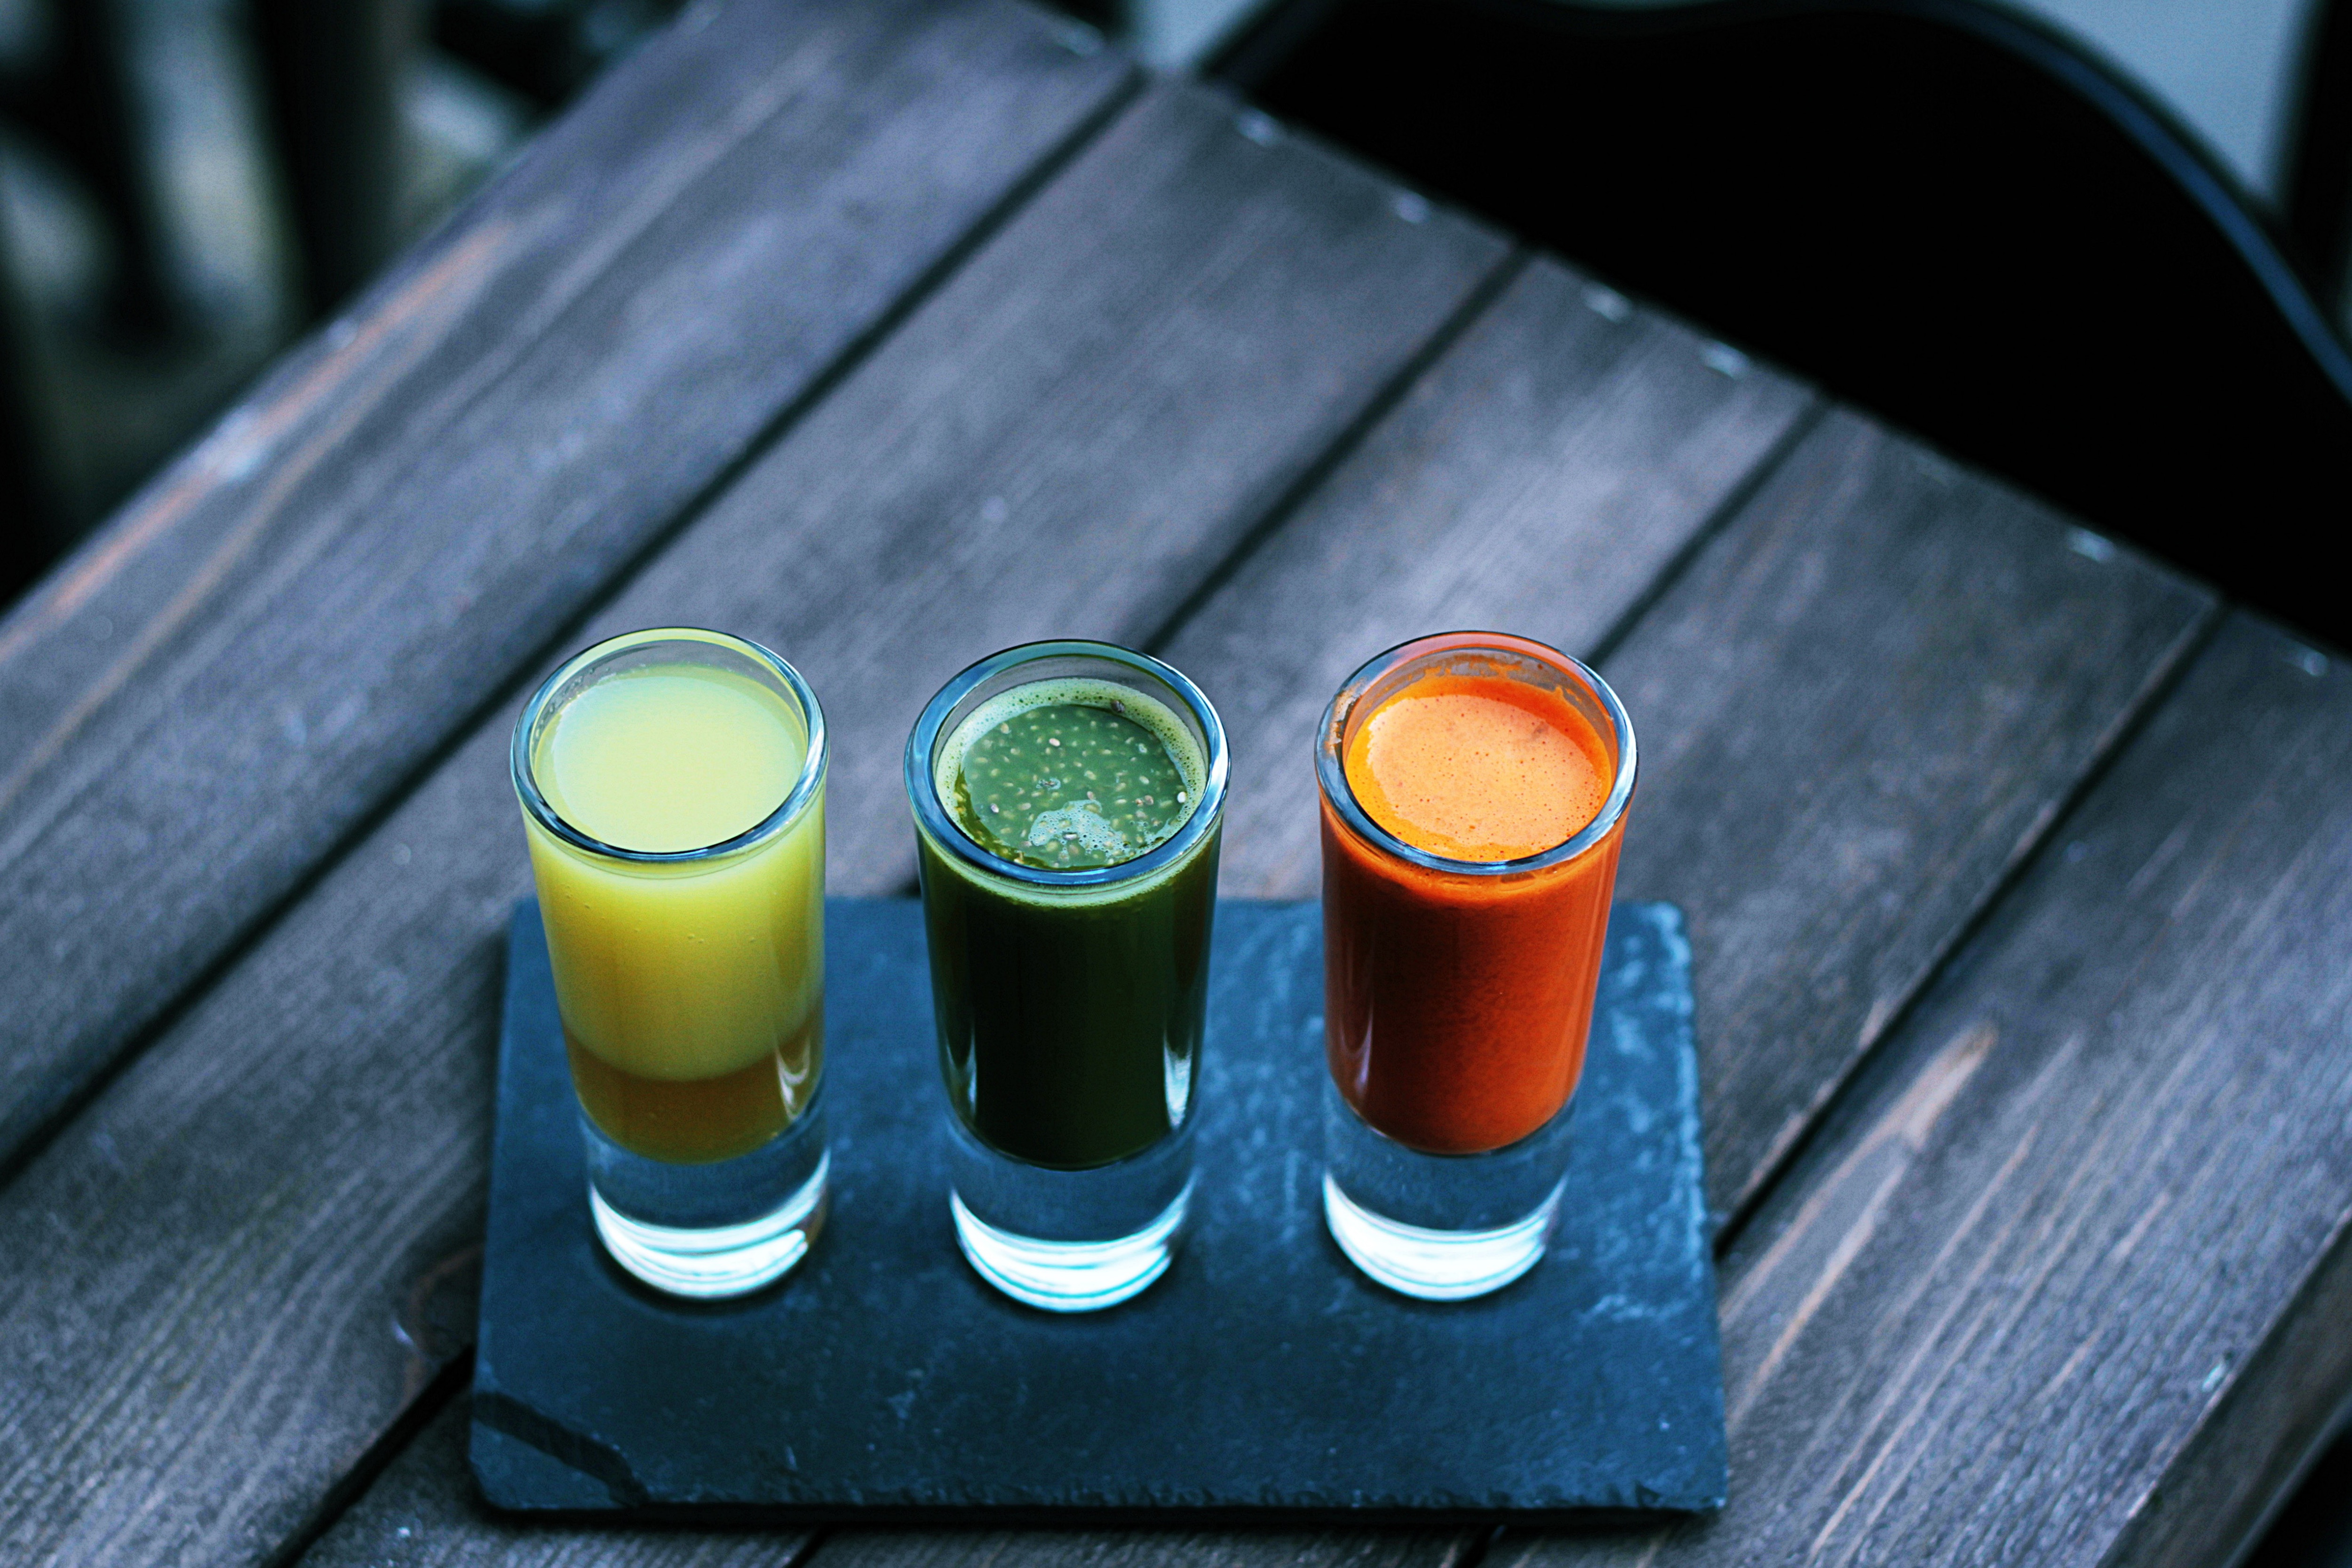
drink, juice, vegetable juice, non alcoholic beverage, smoothie, beer cocktail